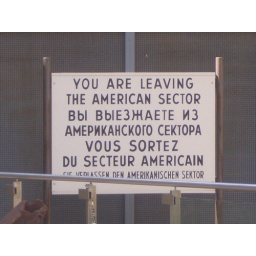
at the berlin wall monument in DC.